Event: Nepal Earthquake
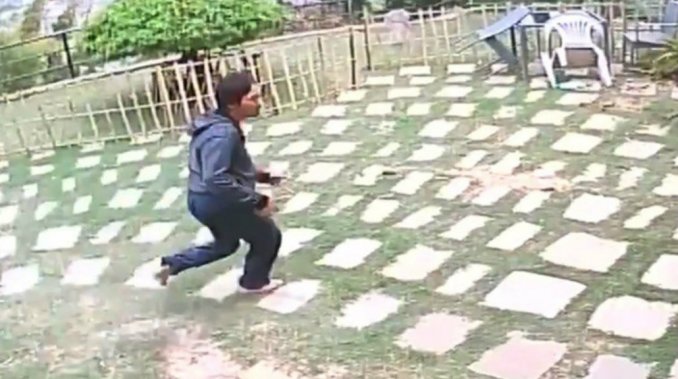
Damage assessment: no_damage